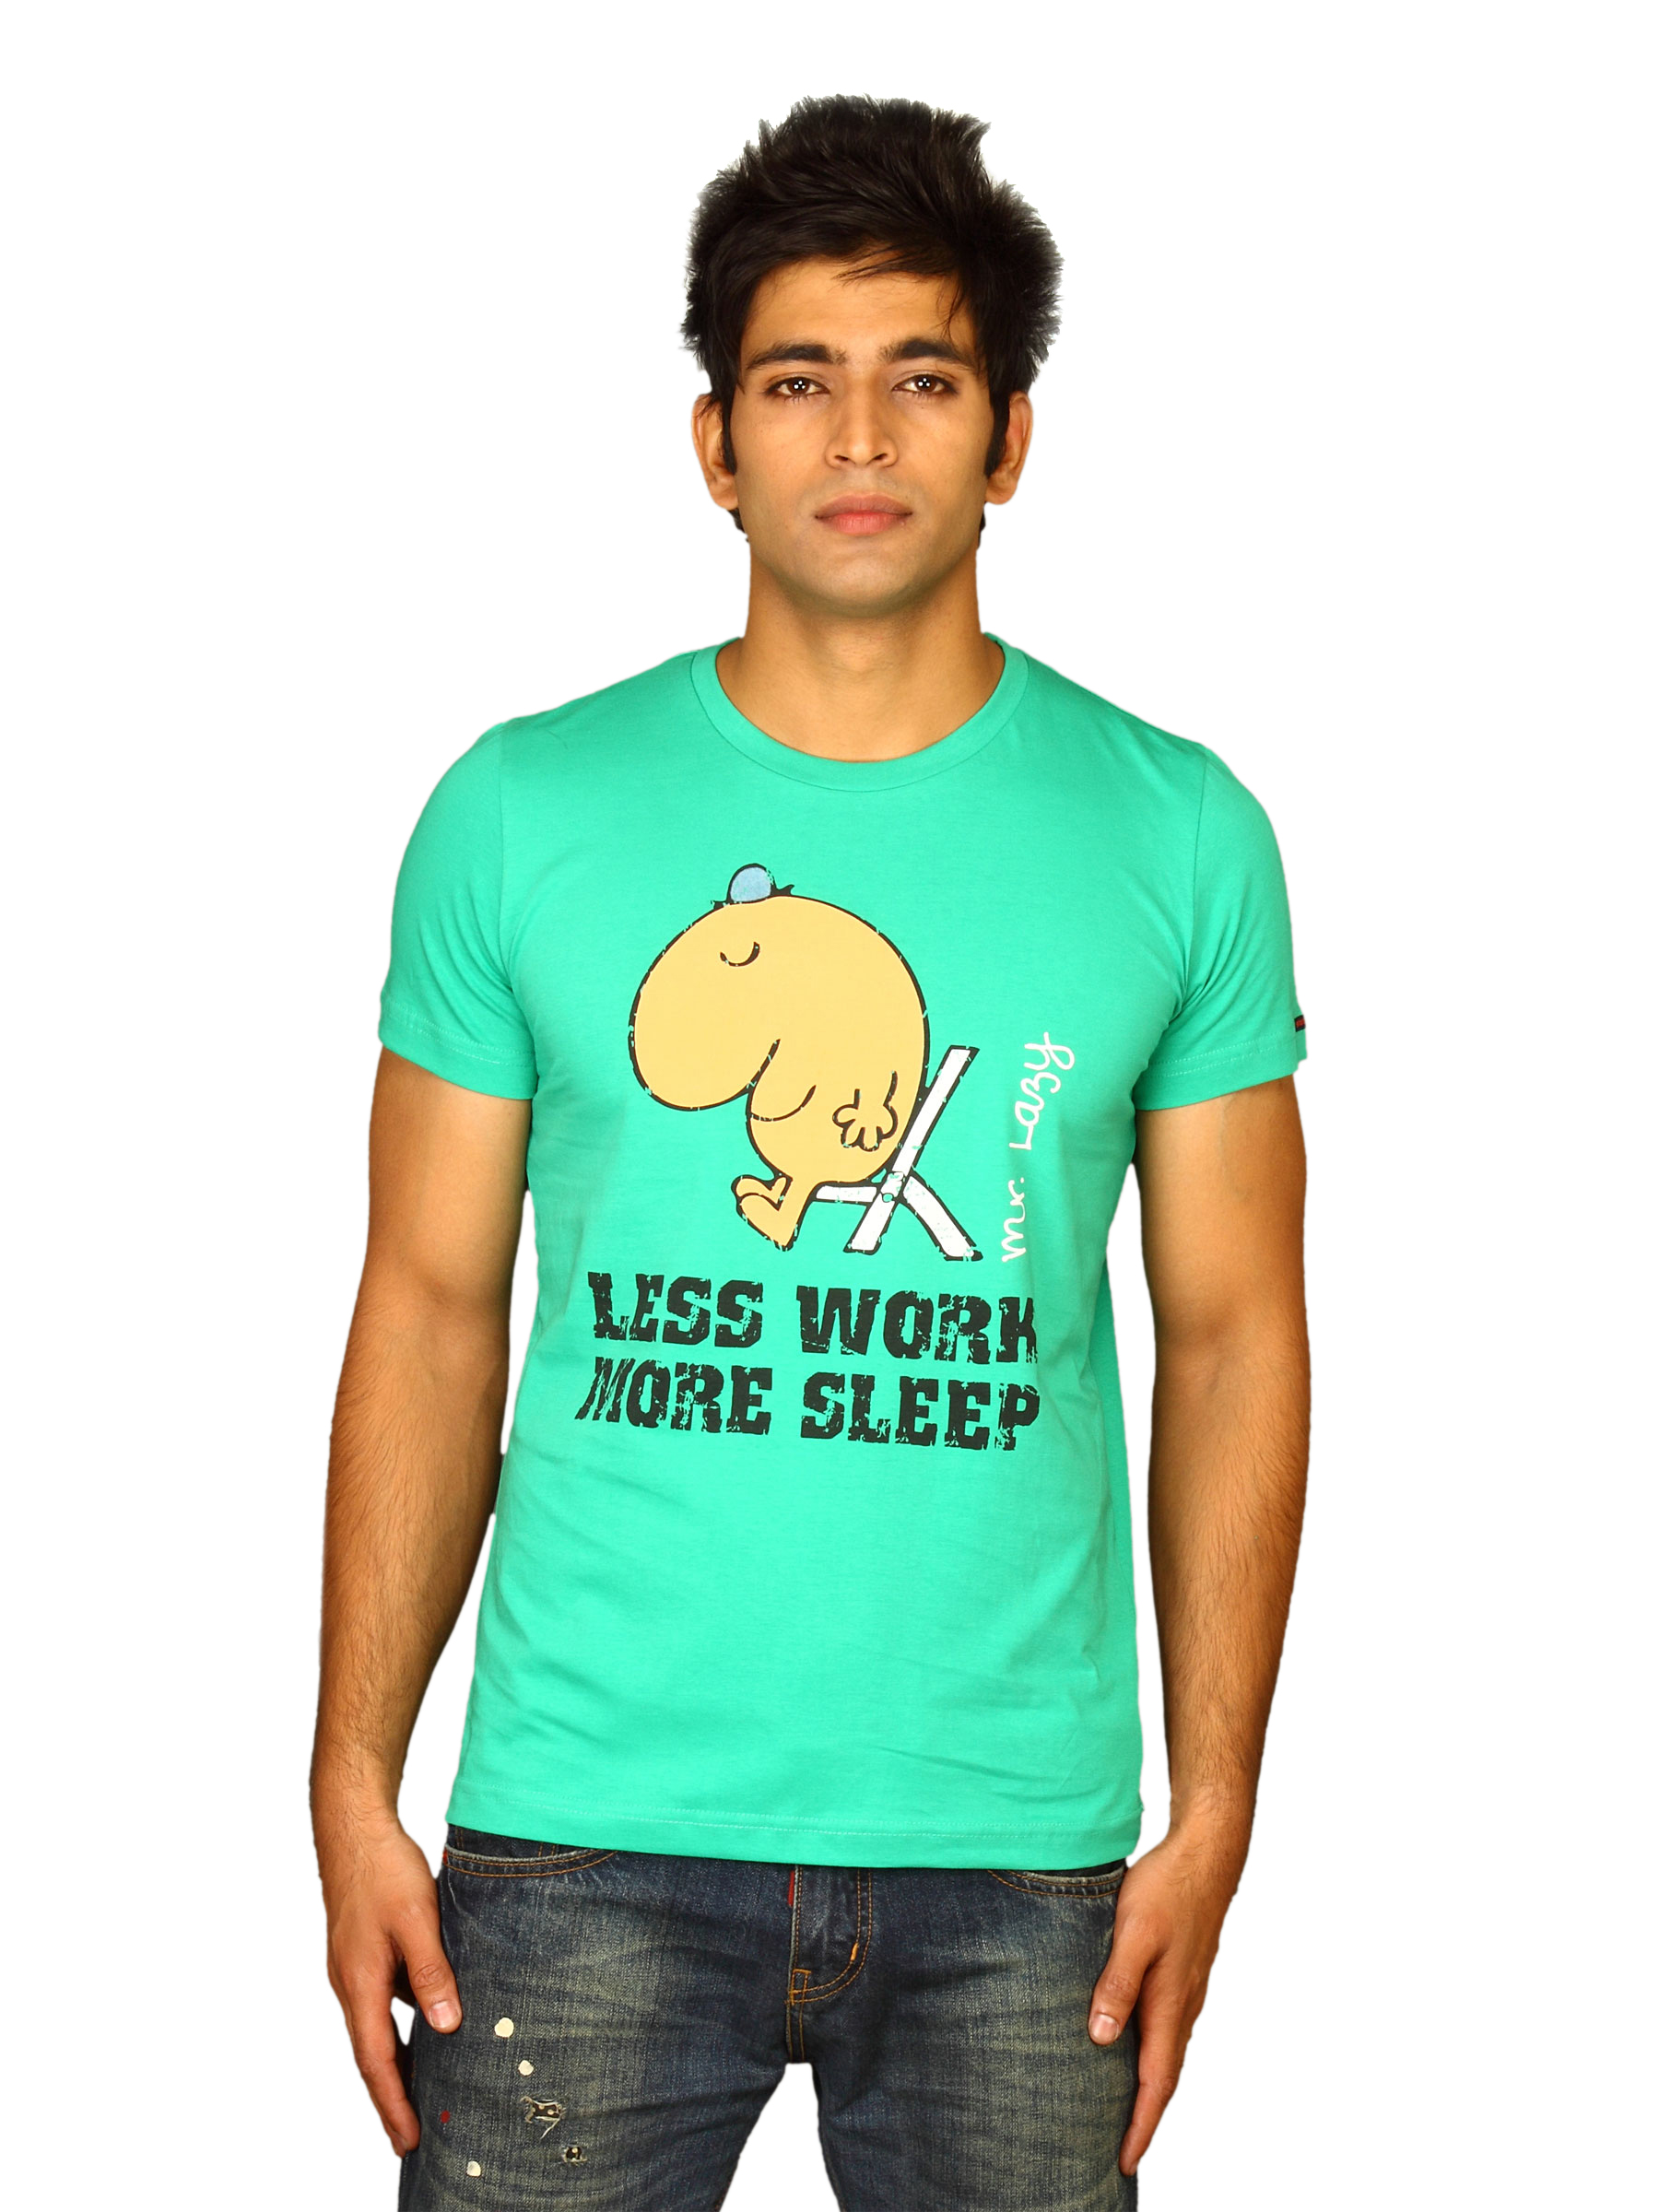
Mr.Men Men's Less Work More Sleep Green T-shirt
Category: Apparel / Topwear / Tshirts
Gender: Men
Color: Green
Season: Summer 2011
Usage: Casual